Westfield Old Orchard

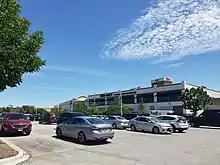
View from the parking lot.

In 2002, Westfield Group purchased the mall, and it was renamed Westfield Shoppingtown Old Orchard. The name was shortened to Westfield Old Orchard in June 2005.